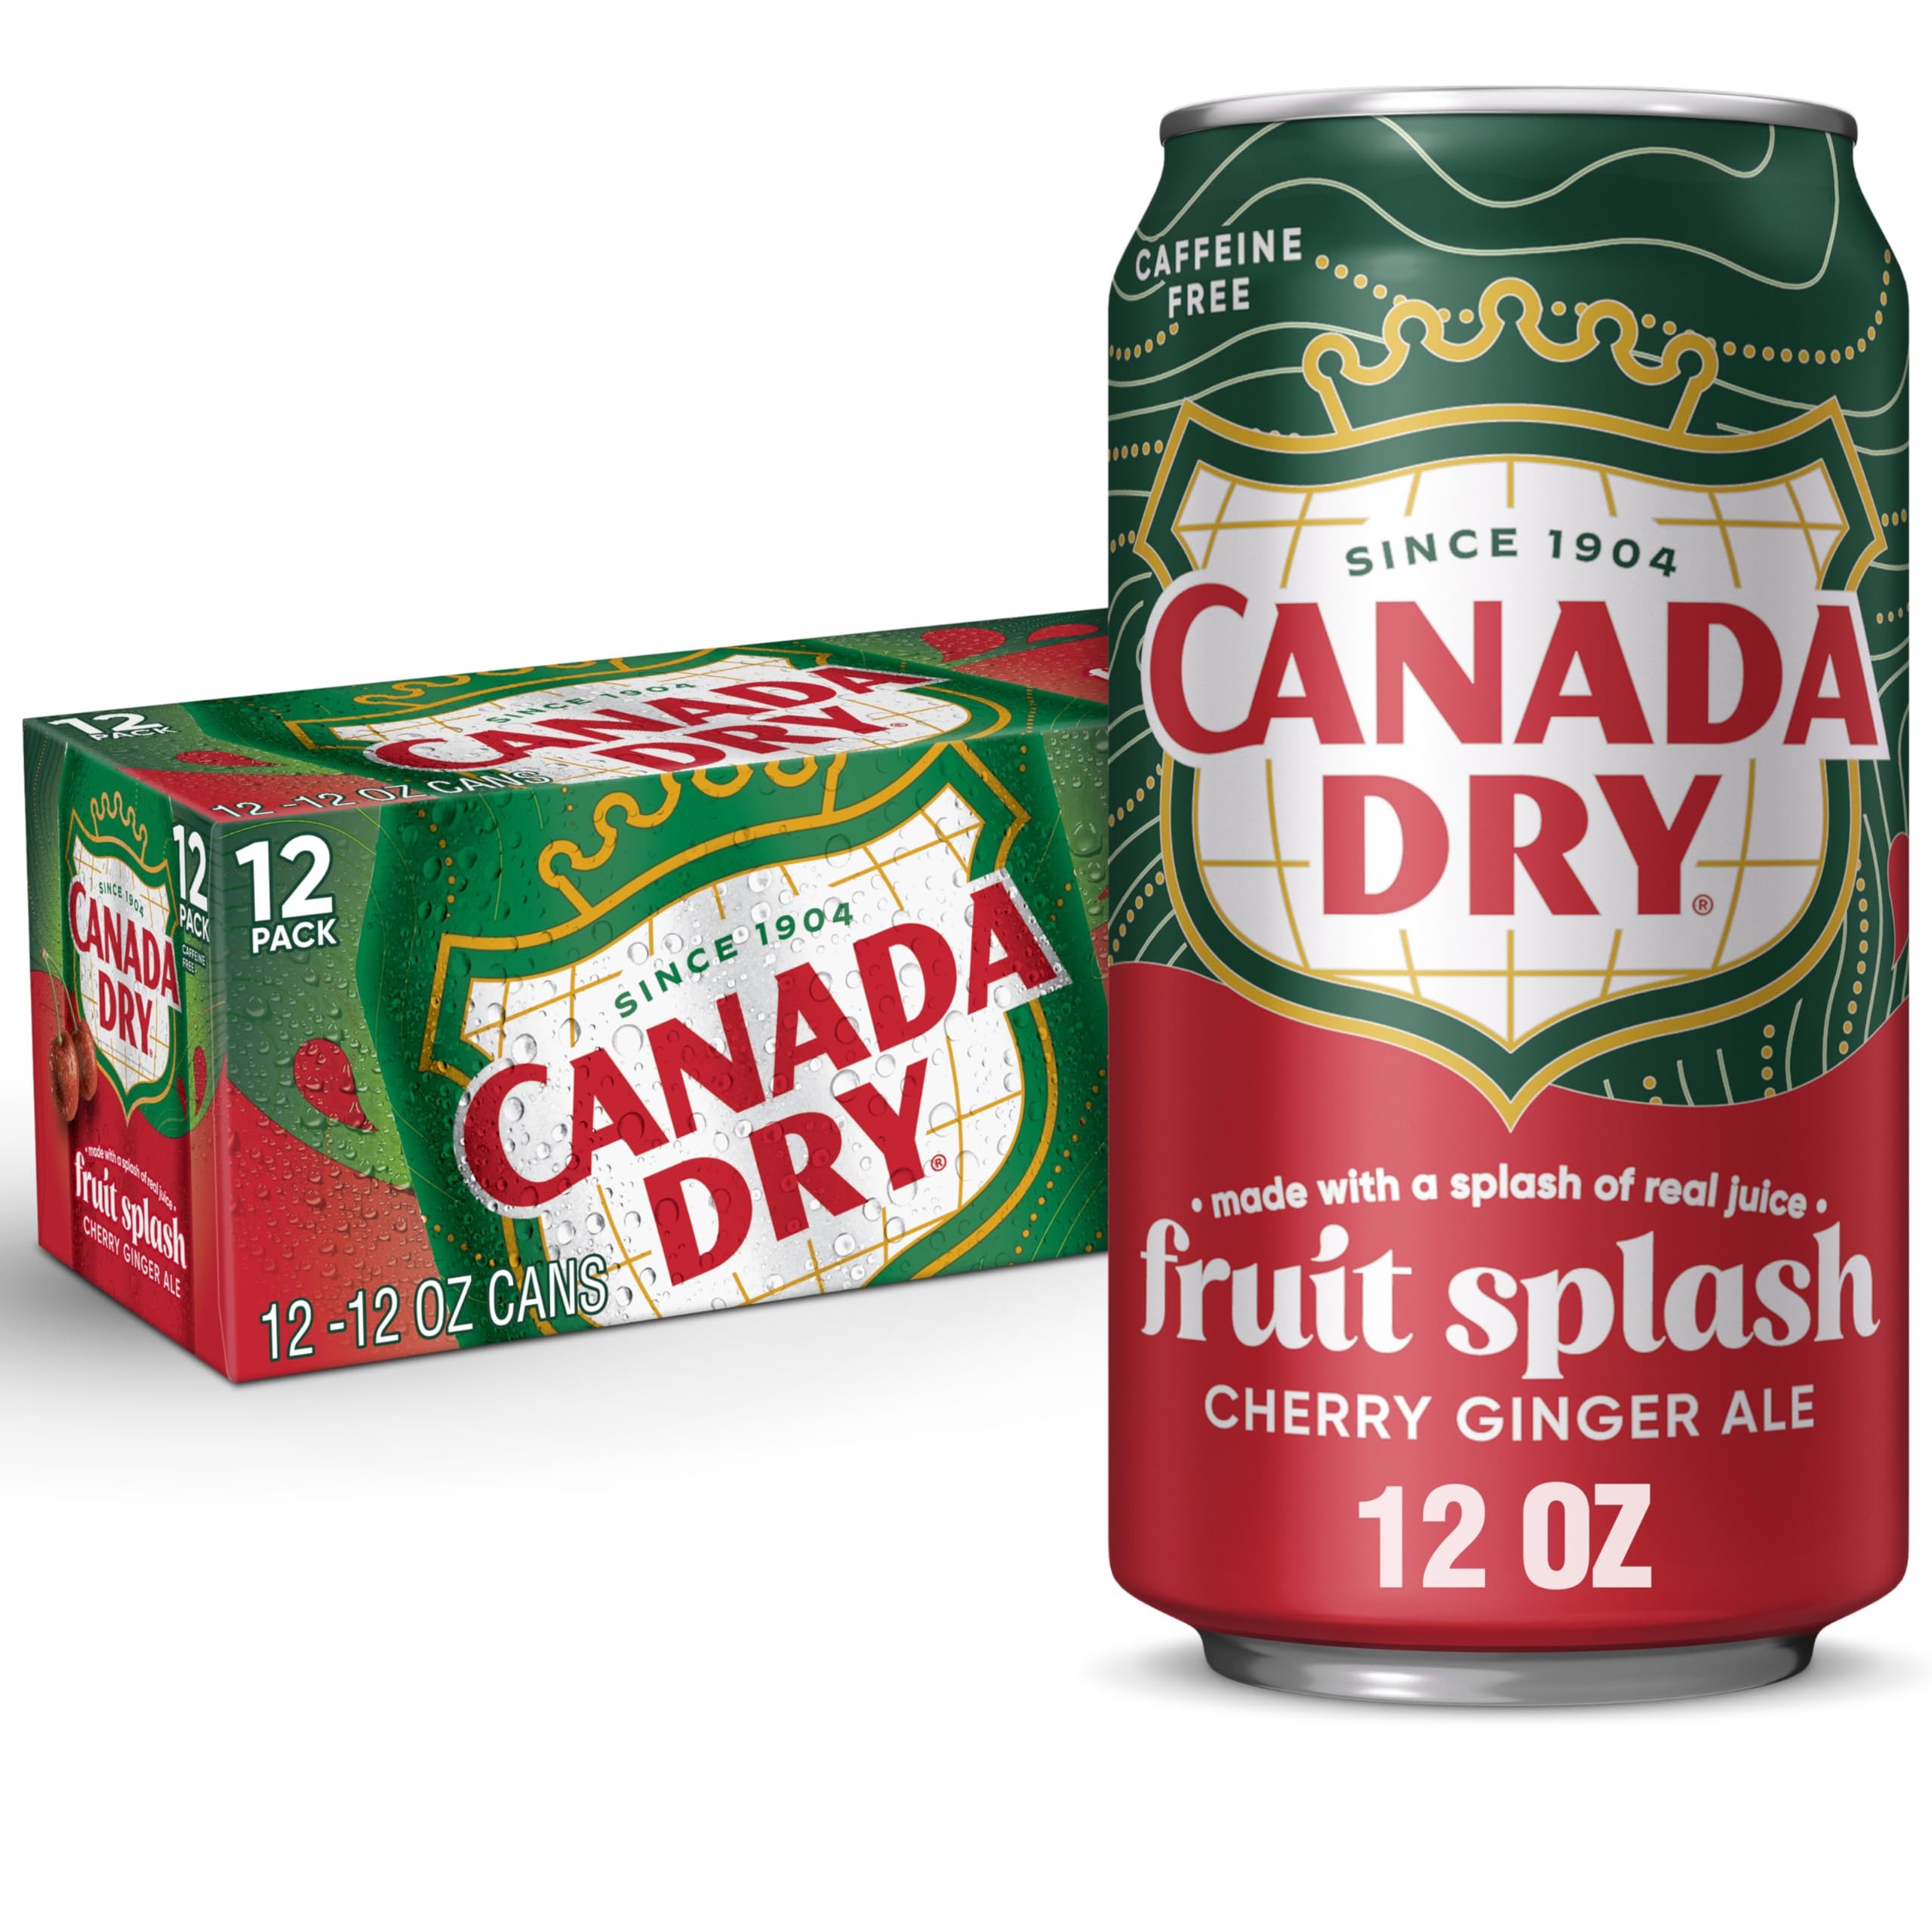
Item Name: Canada Dry Cherry Gingerale Fruit Splash 12oz, Pack of 12
Bullet Point 1: GINGER ALE & SPLASH OF REAL JUICE: Canada Dry Fruit Splash Cherry Ginger Ale is a crisp, refreshing ginger ale made with a splash of real juice.
Bullet Point 2: RELAXING & REFRESHING: Sip into your comfort zone with an ice-cold Canada Dry Fruit Splash Cherry Ginger Ale. It’s the perfect drink to make your escape even better.
Bullet Point 3: CARBONATED SODA: Canada Dry Fruit Splash Cherry Ginger Ale, a crisp, carbonated ginger ale that tickles your senses with flavor.
Bullet Point 4: CAFFEINE FREE: Canada Dry Fruit Splash is available in Zero Sugar and Regular, is made with a splash of real juice, is caffeine free, and has no artificial flavors.
Bullet Point 5: COCKTAIL MIXER: Mix to make delicious cocktails or simply sit back and relax with Canada Dry Fruit Splash Cherry Ginger Ale over ice all by itself.
Value: 144.0
Unit: Fl Oz

Price: 8.255